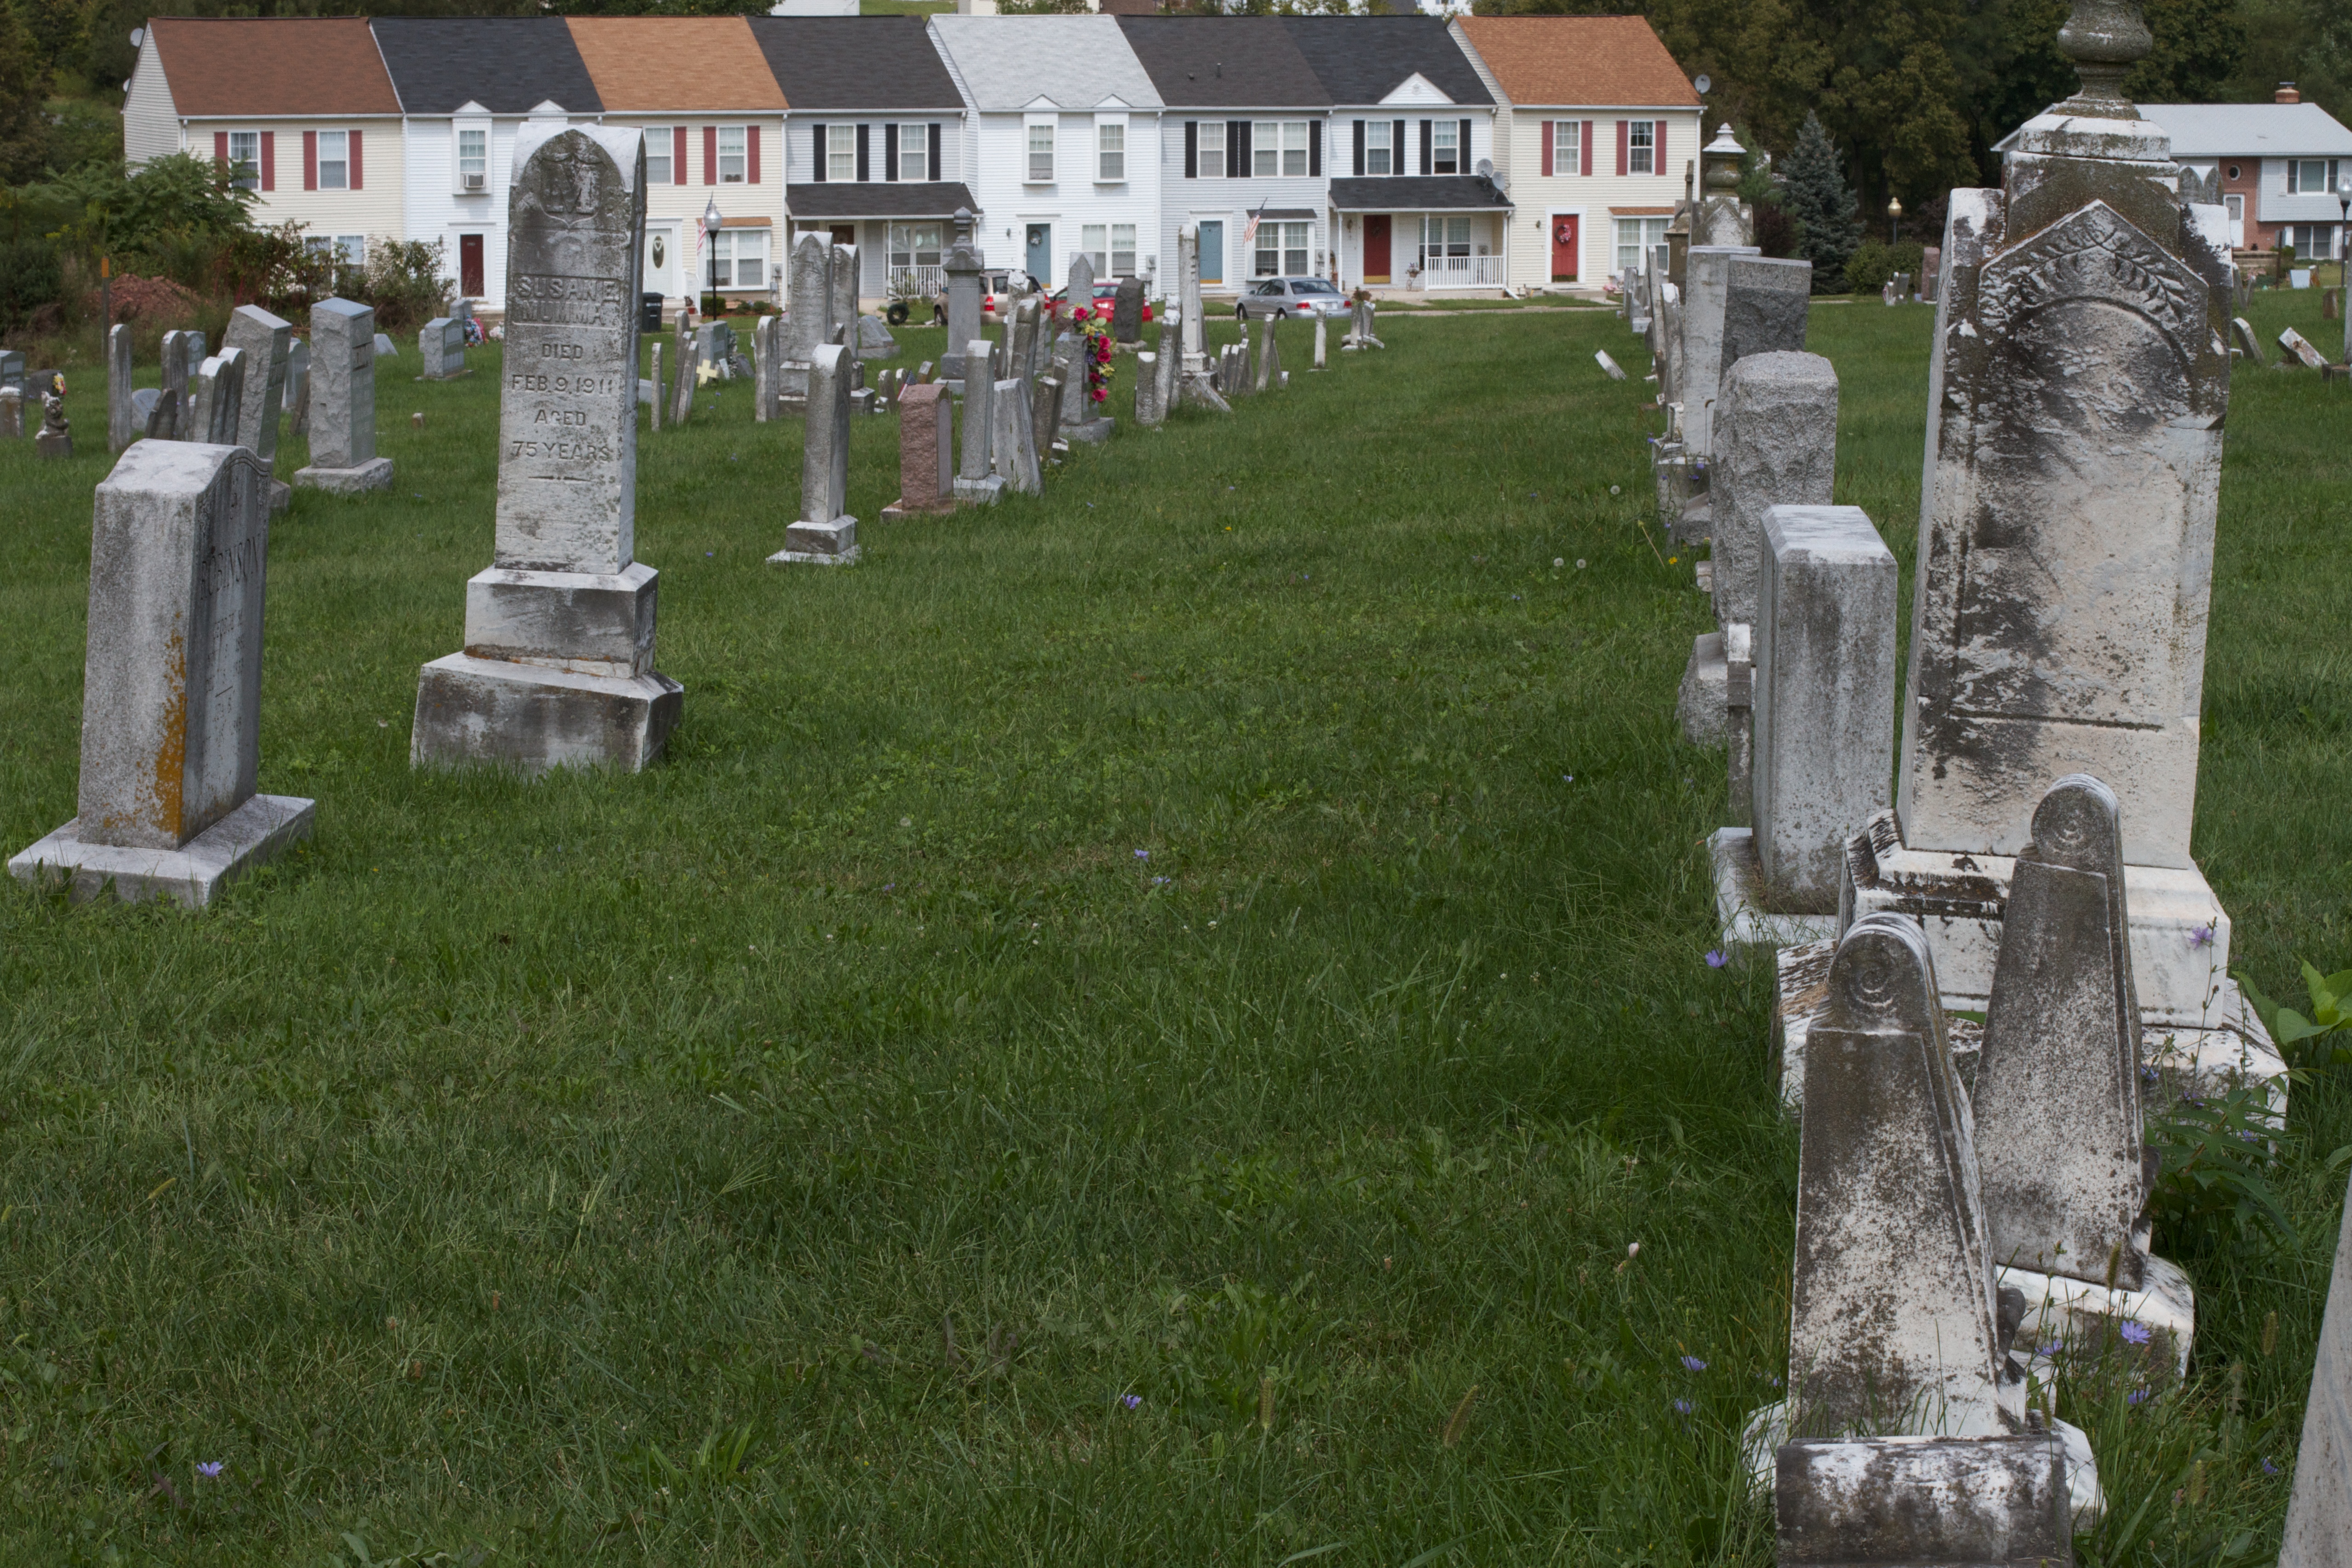
structure, monument, cemetery, grave, memorial, headstone, geographical feature